Basílica Real de Castro Verde

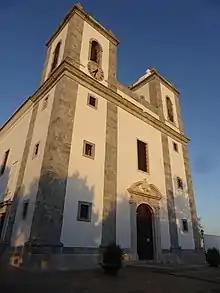
The Royal Basilica in September 2020, after the restoration works started in 2019.

Basilica Real de Castro Verde (English:Royal Basilica of Castro Verde/Church of Nossa Senhora da Conceição) (also known as Igreja Matriz de Castro Verde) is a basilica located in the parish and village of Castro Verde, Portugal.